Theatre Royal Drury Lane 8th September 1974

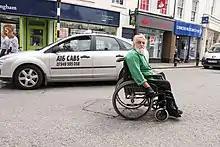
Wyatt in 2013. To date, the Drury Lane performance remains Wyatt's only headlining concert as a solo artist.

The concert was scheduled to begin at , and a crowd of hippies gathered outside the venue nearly two hours prior. John Peel, the BBC Radio 1 disc jockey, served as the evening's master of ceremonies wearing a glam rock-style costume. Opening acts Ivor Cutler and Phyllis King performed songs and spoken word poetry. Peel, who had considered Wyatt his favorite drummer prior to the accident, delivered an introduction and concluded by announcing: "And now, for Robert Wyatt of Twickenham... opportunity knocks!"